2011 OPERA faster-than-light neutrino anomaly

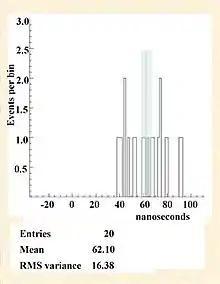
Fig. 2 Analysis of the internal replication in November. Distribution of the early-arrival values for each detected neutrino with bunched-beam rerun. The mean value is indicated by the red line and the blue band.

In November, OPERA published refined results where they noted their chances of being wrong as even less, thus tightening their error bounds. Neutrinos arrived approximately 57.8 ns earlier than if they had traveled at light-speed, giving a relative speed difference of approximately one part per 42,000 against that of light. The new significance level became 6.2 sigma. The collaboration submitted its results for peer-reviewed publication to the Journal of High Energy Physics.